Lambda (rocket family)

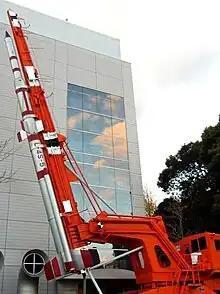
Lambda 4S (replica) and the launcher as exhibited at National Museum of Nature and Science.

Lambda is the name of a series of Japanese carrier rockets. It consisted of the types Lambda 2, LSC-3, Lambda 3, Lambda 3H, Lambda 4S, Lambda 4SC, and Lambda 4T developed jointly by Institute of Industrial Science of the University of Tokyo, Institute of Space and Astronautical Science of the University of Tokyo, and Prince Motor Company, which merged with Nissan in 1966.